Nathan Henry (TV personality)

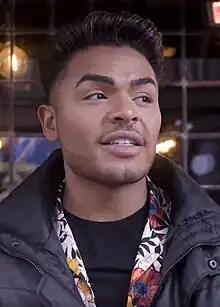
Henry in 2018

Nathan Henry is an English television personality best known for appearing as a main cast member in the reality series "Geordie Shore". He has also appeared on many other reality television series since rising to fame on "Geordie Shore" in 2015.